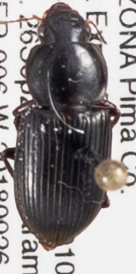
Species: Discoderus robustus
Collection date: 2018-09-26
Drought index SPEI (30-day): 0.782
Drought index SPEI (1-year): -1.01
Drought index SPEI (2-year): -1.45